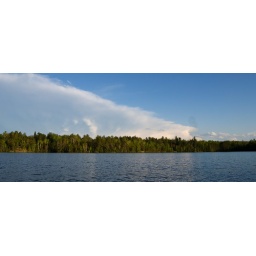
Cumulonimbus mamma clouds over the lake